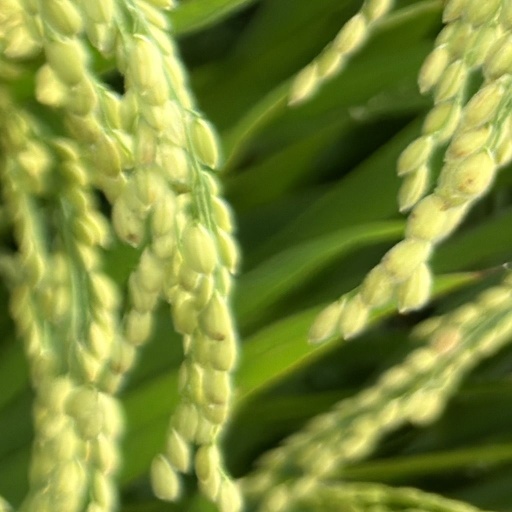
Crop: rice